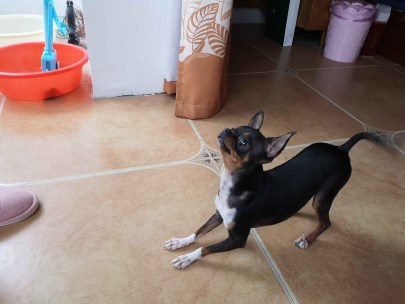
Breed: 420-n000124-Chihuahua